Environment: real
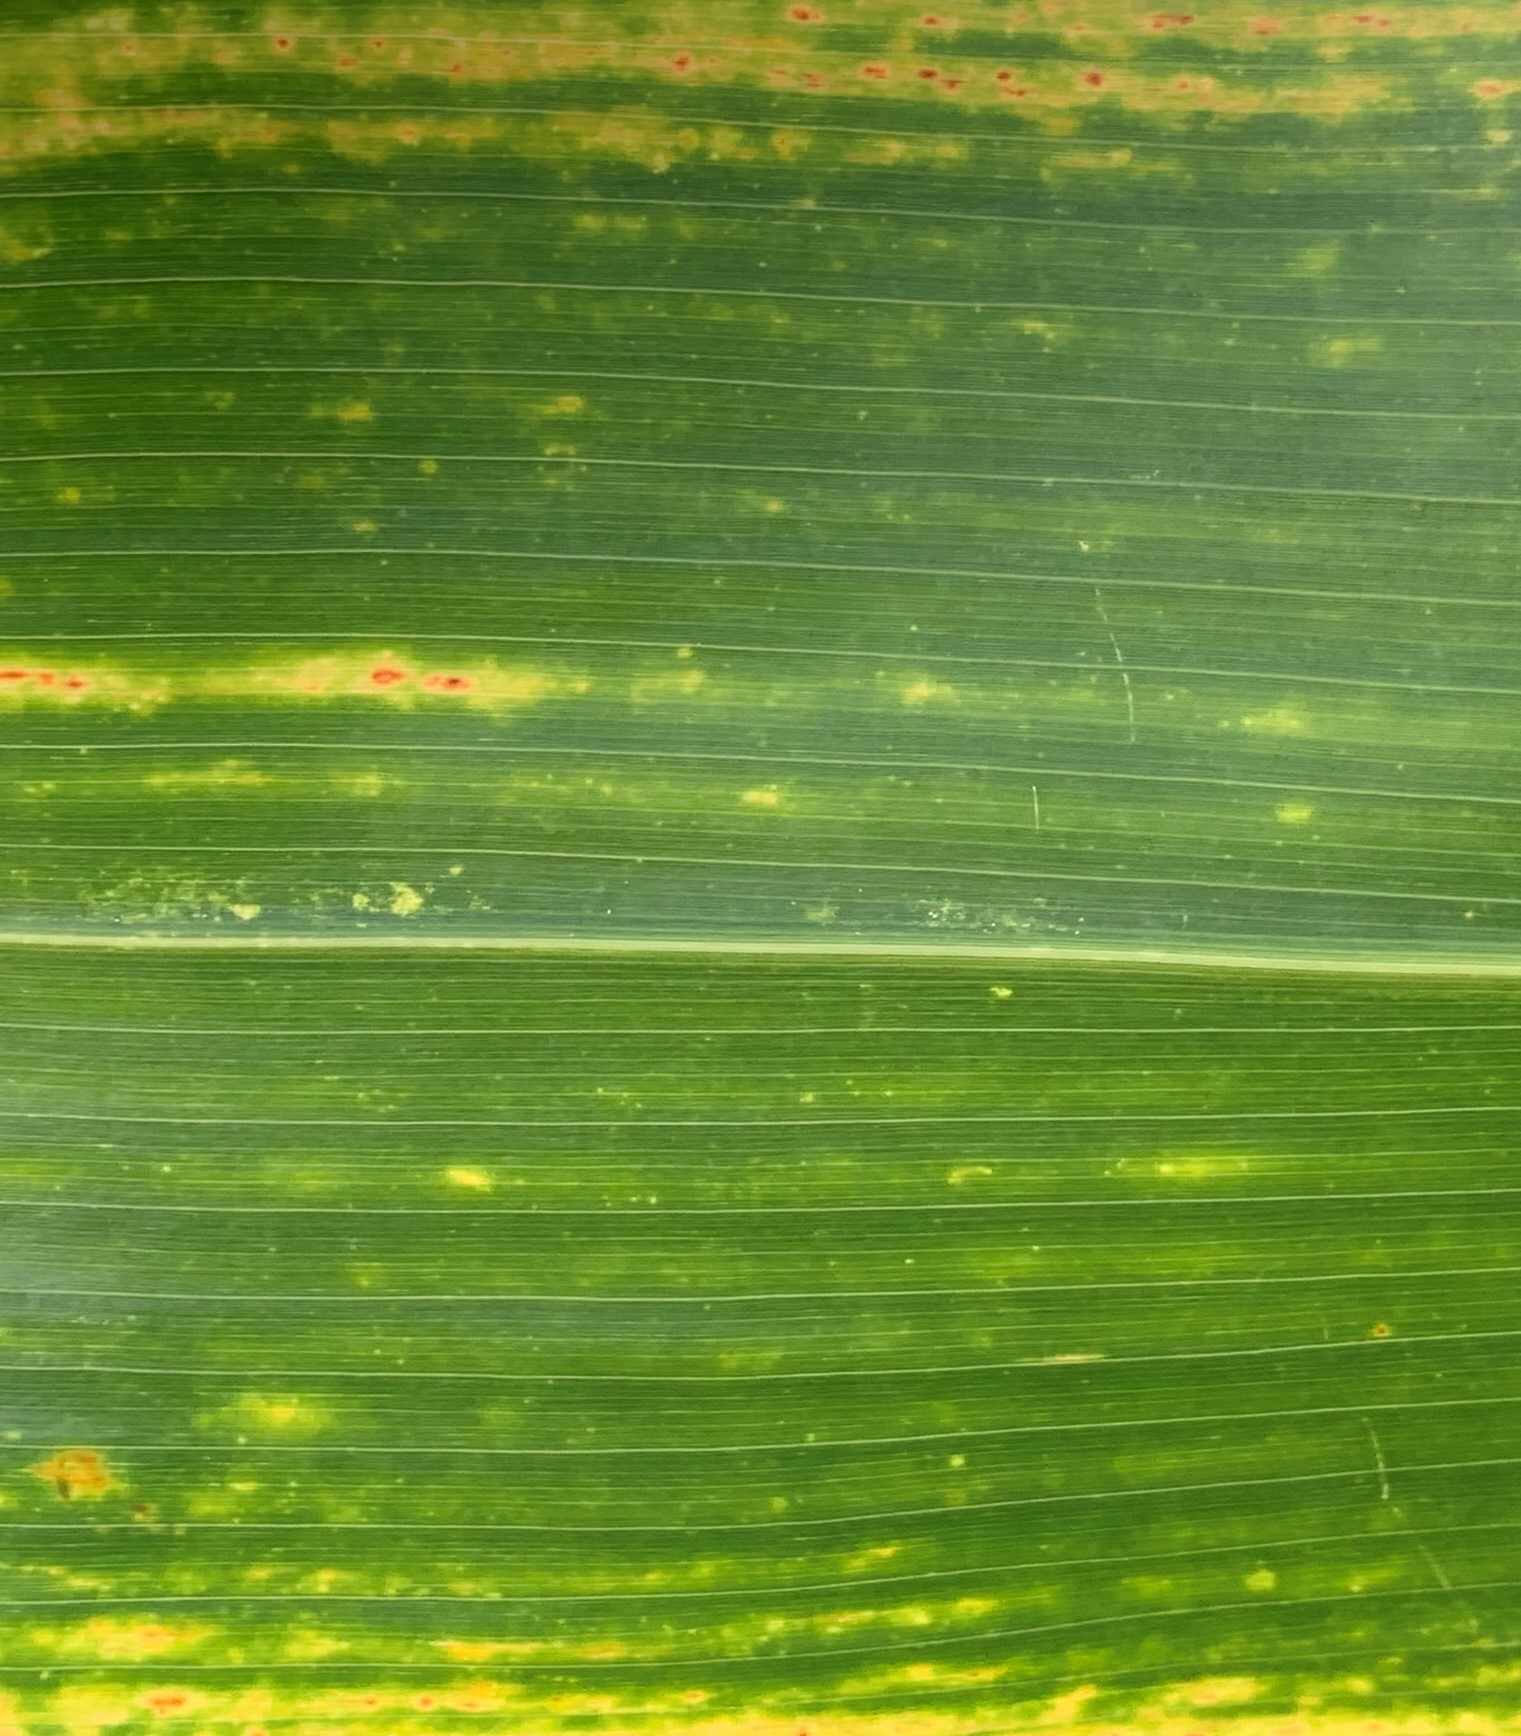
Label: lethal_necrosis